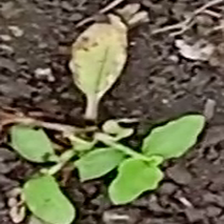
Weed species: Kena_(Commplina_benghalensio)